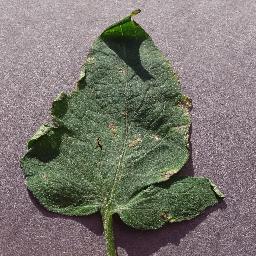
Label: Tomato___Target_Spot